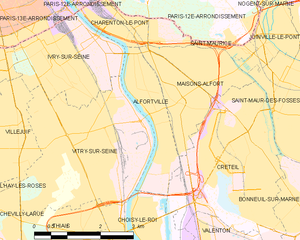
Carte des communes françaises Alfortville
Alfortville est une commune française située à 3 km au sud-est de Paris, dans le département du Val-de-Marne en région Île-de-France.